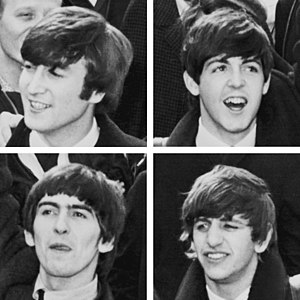
The 100 Greatest Artists of All Time (Rolling Stone) / Top 20
The Beatles
The 100 Greatest Artists of All Time er navnet på den liste over de største kunstnere gennem årene, som musiktidsskriftet Rolling Stone samlede i 2004, og opdaterede i 2011.